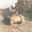
Label: tank